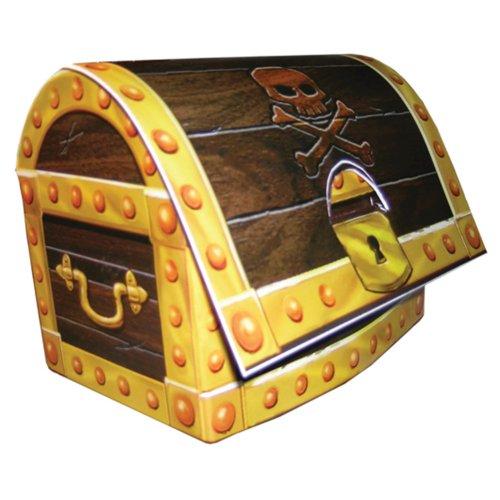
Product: Creative Converting Buried Treasure 3D Treasure Chest Centerpiece Party Decoration
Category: Toys & Games | Party Supplies | Centerpieces
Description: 1 in a package.
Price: $5.19
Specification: ProductDimensions:14x15x0.2inches|ItemWeight:5ounces|ShippingWeight:4.2ounces(Viewshippingratesandpolicies)|DomesticShipping:ItemcanbeshippedwithinU.S.|InternationalShipping:ThisitemcanbeshippedtoselectcountriesoutsideoftheU.S.LearnMore|ASIN:B000XOCSPI|Itemmodelnumber:260303|Manufacturerrecommendedage:5yearsandup